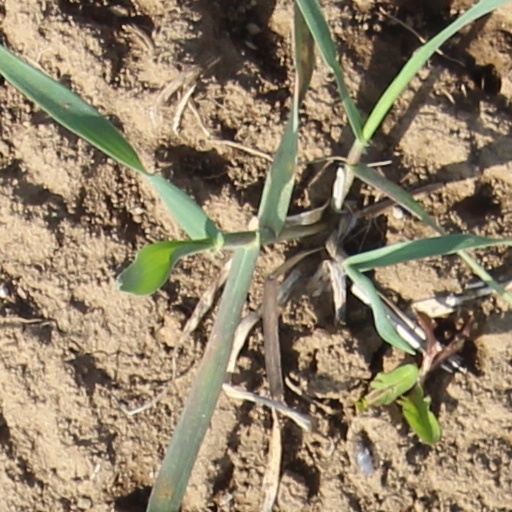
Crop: wheat